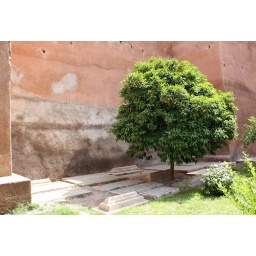
in the shade of the orange tree